Blonde and Blonder

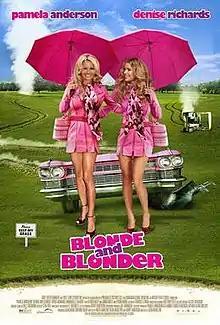
Theatrical release poster

Blonde and Blonder is a 2008 Canadian comedy film directed by Dean Hamilton and starring Pamela Anderson, Denise Richards, and Emmanuelle Vaugier. The film was released on January 18, 2008.